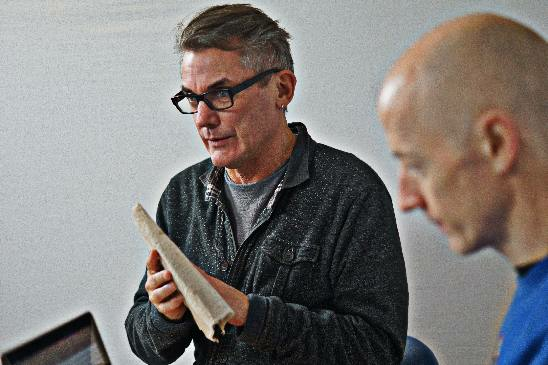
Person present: Yes